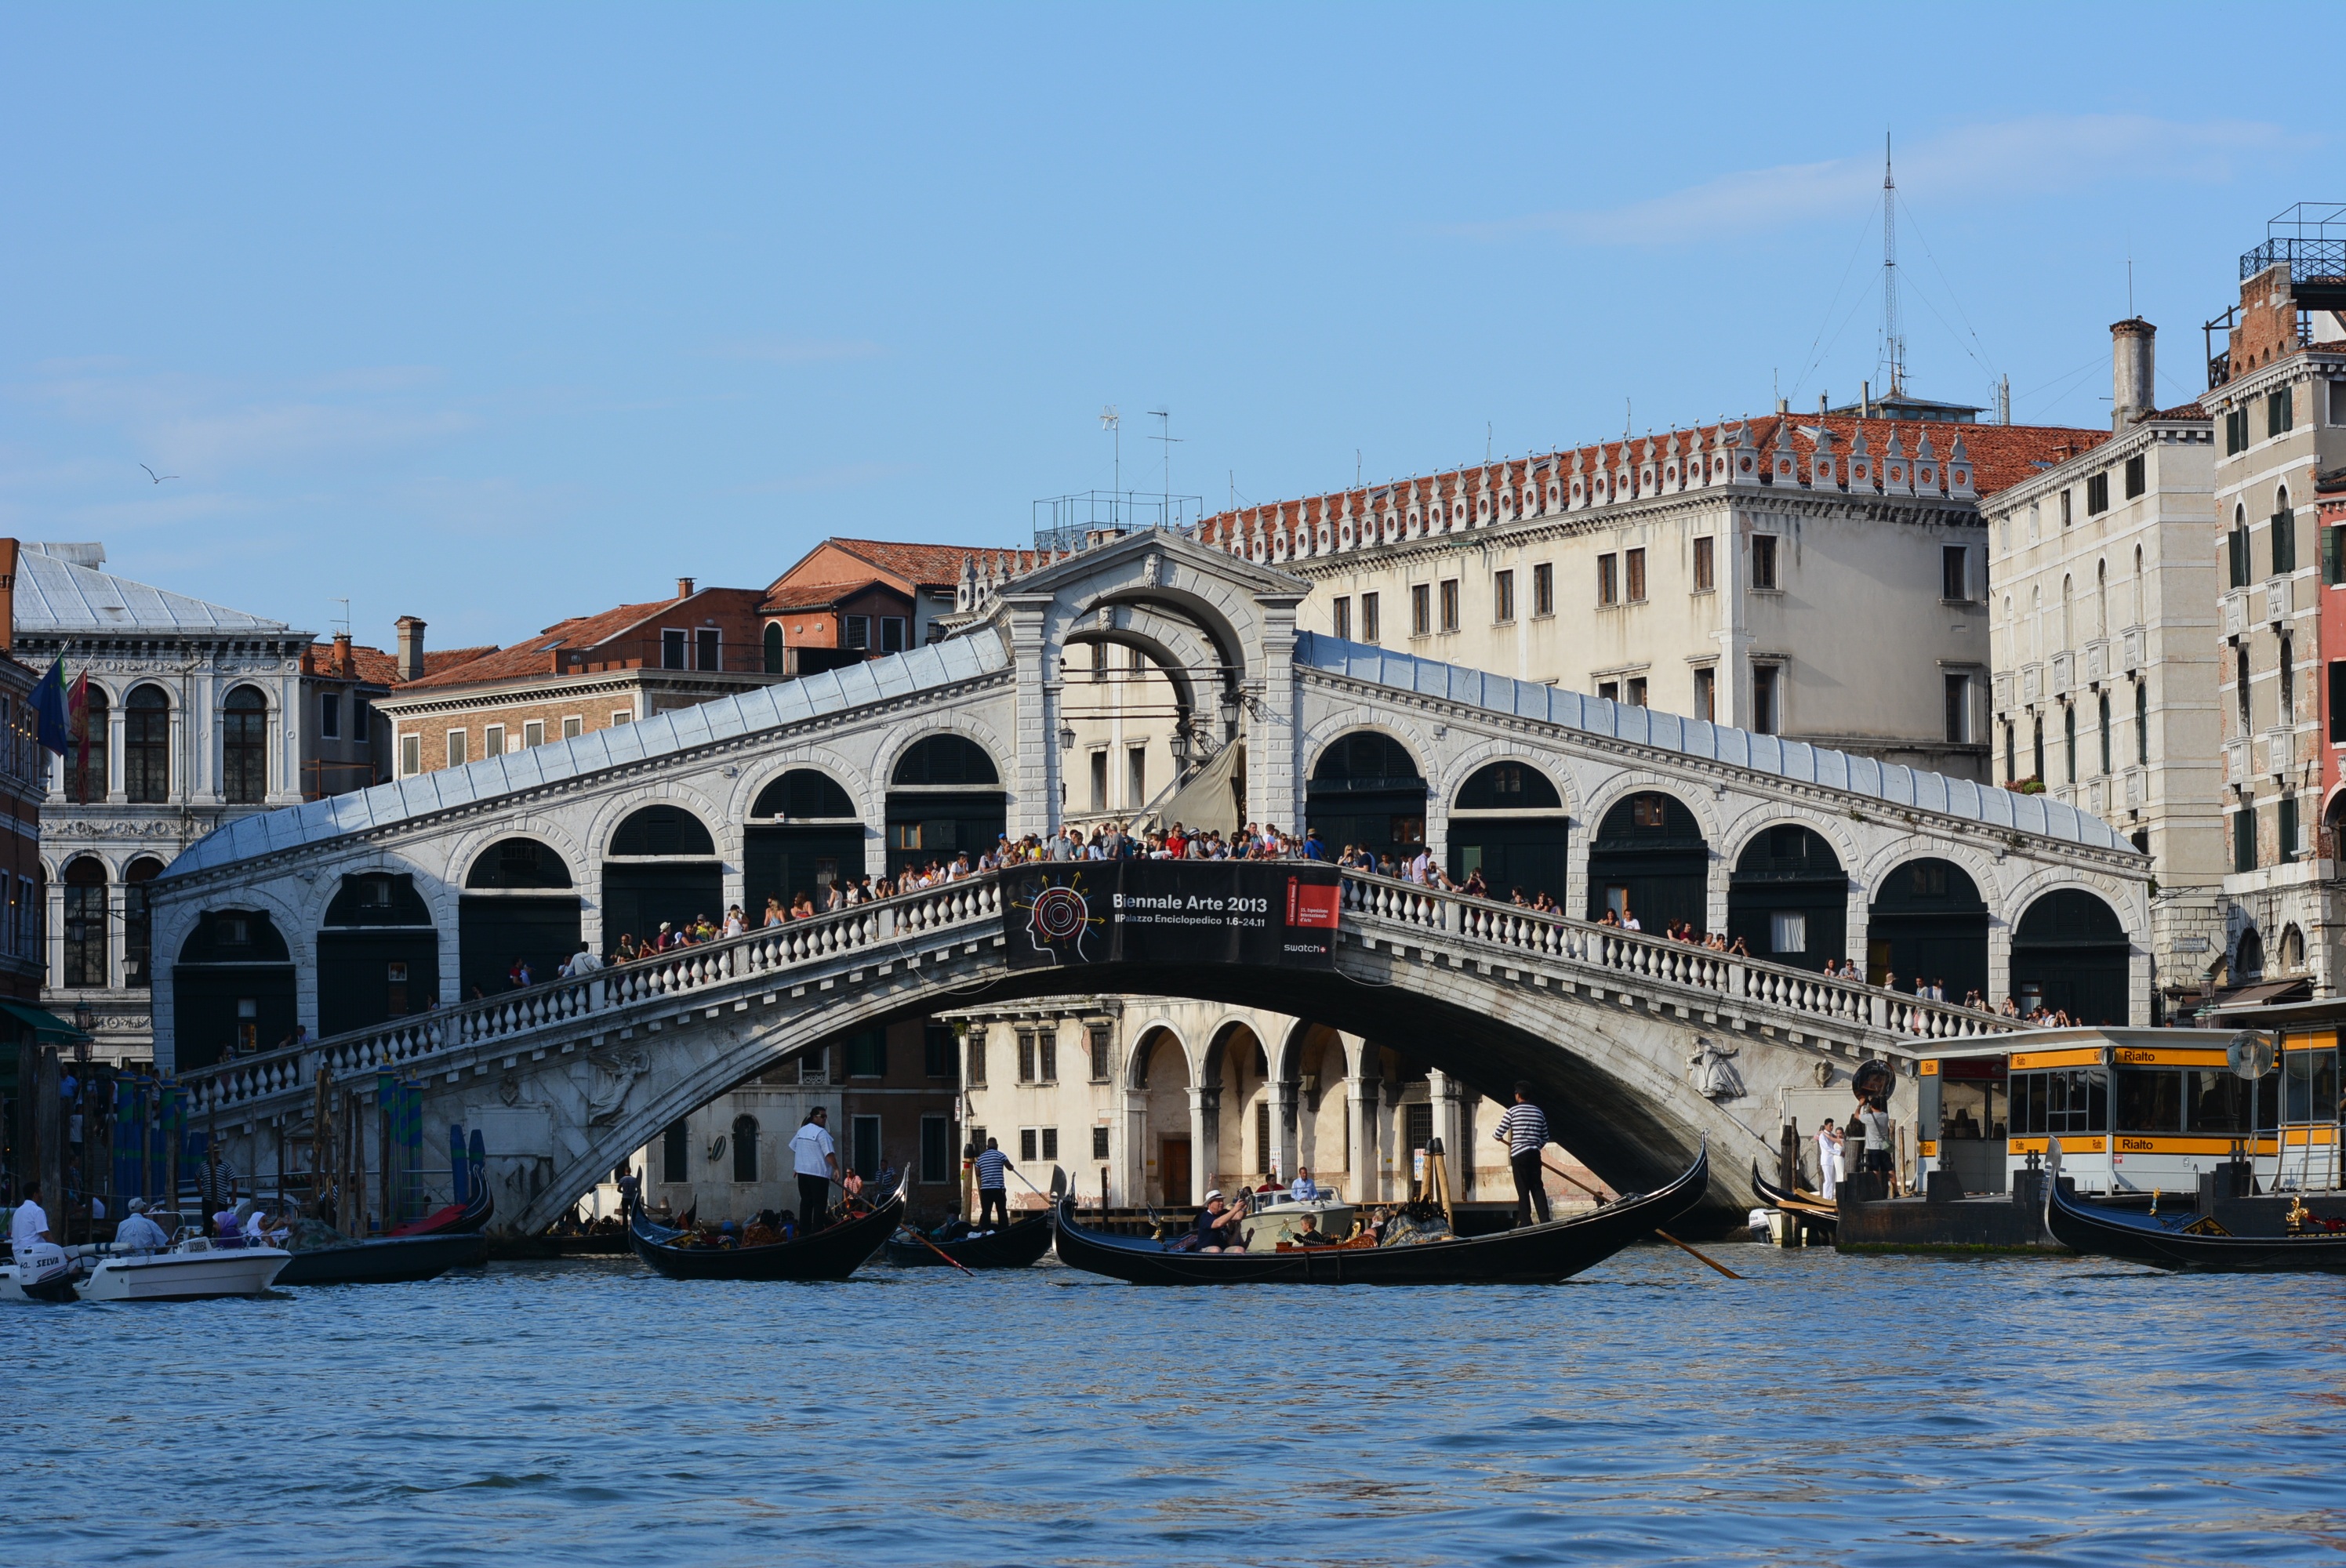
boat, bridge, old, river, canal, stone, cityscape, transport, vehicle, symbol, venice, waterway, old city, great, italia, history, marco, channel, gondola, watercraft, sights, architecture boat